B.N. Morris Canoe Company

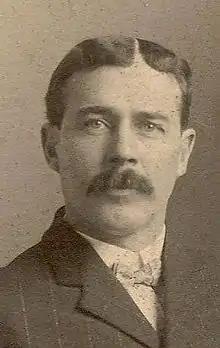
B.N. Morris,

The men behind the B.N. Morris Canoe Company were Bert Morris (24 June 1866 – 31 May 1940) and his older brother, Charles (10 February 1860 – 9 May 1928). Initially, canoes were built in a shop behind the Morris family home in Veazie, Maine. The building was four stories high, with a different aspect of canoe construction completed on each floor.